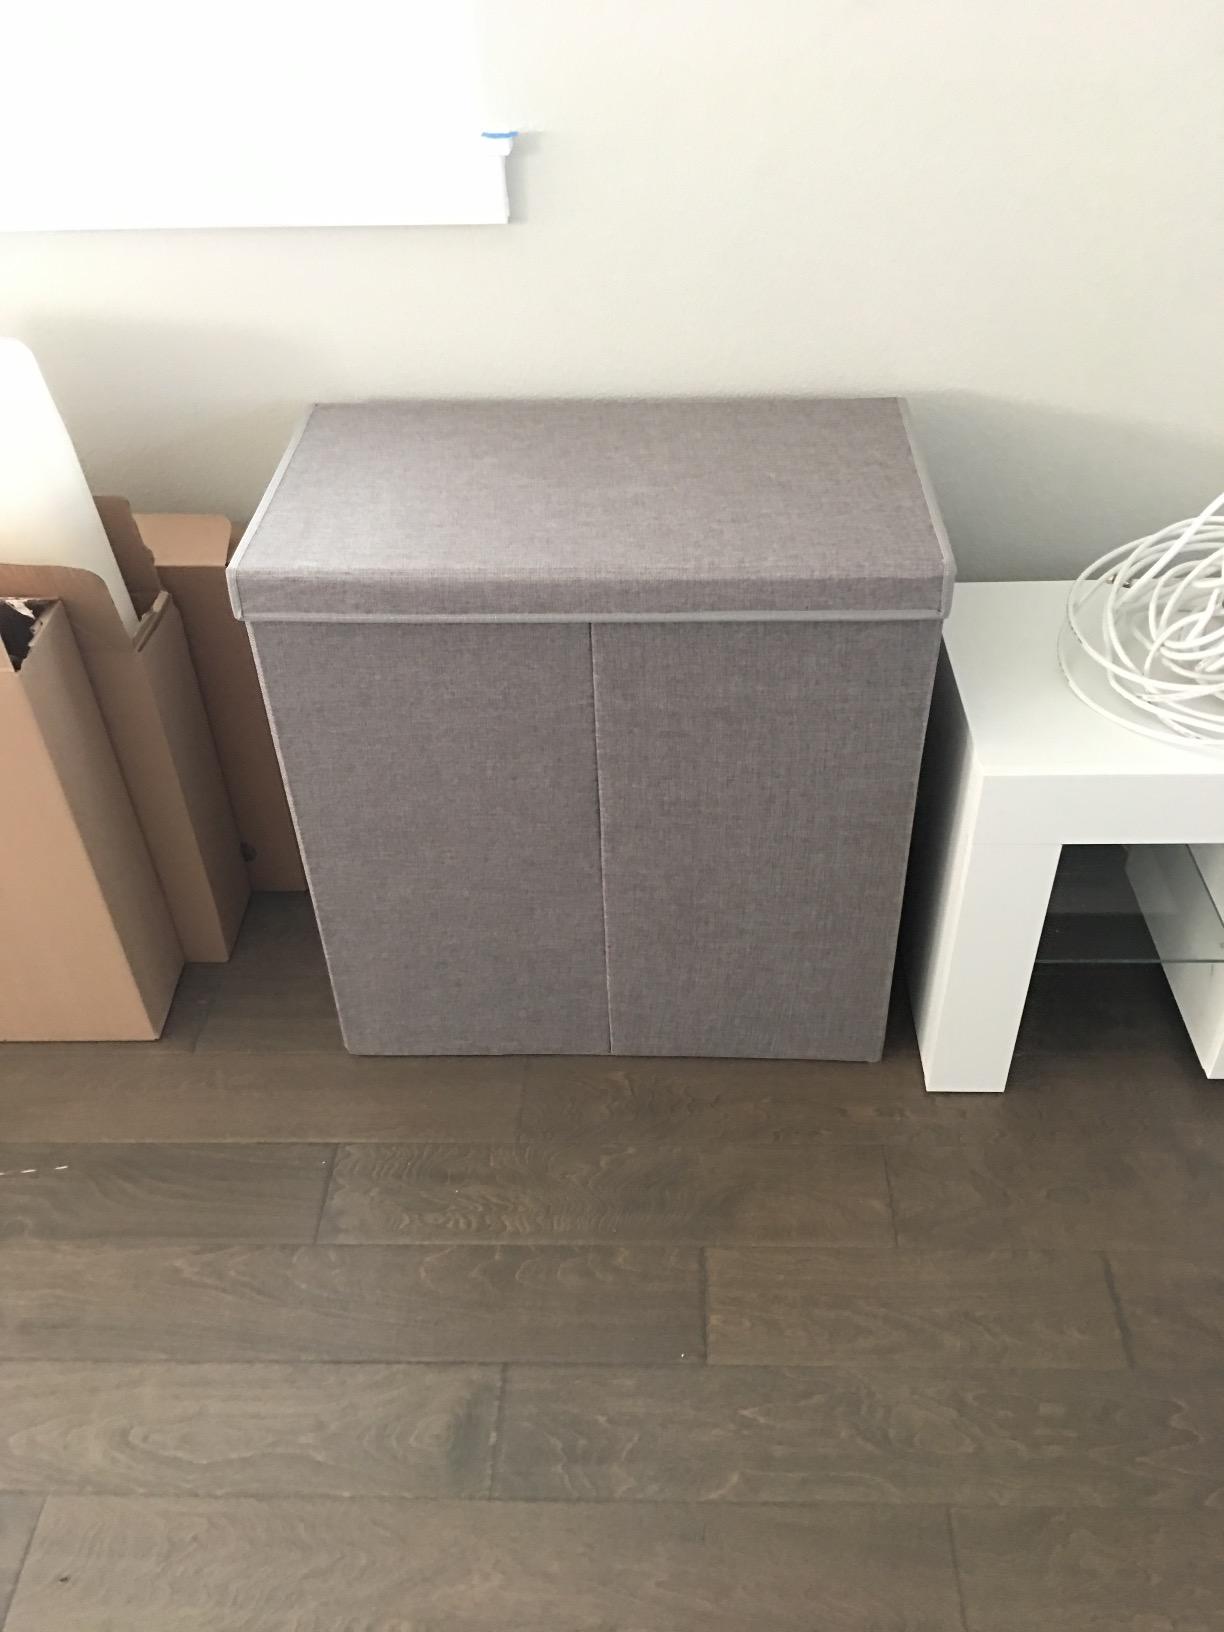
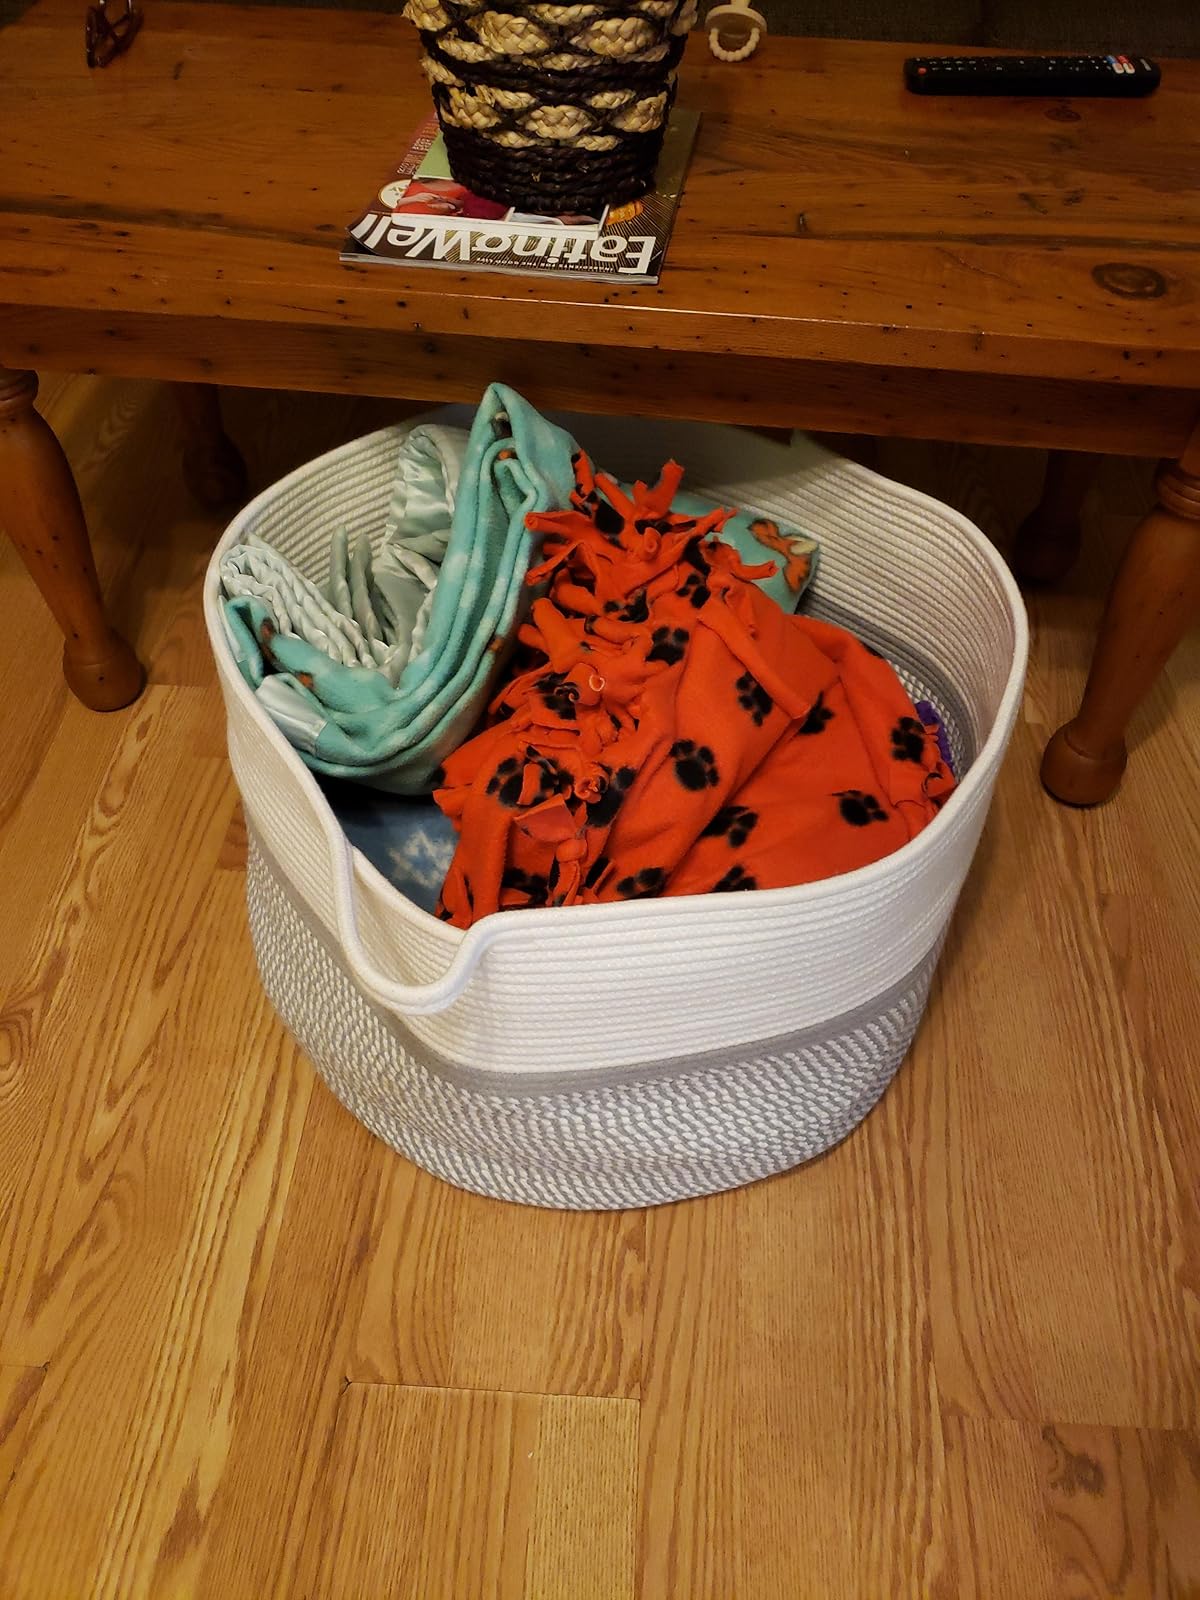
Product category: items_hamper
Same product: no